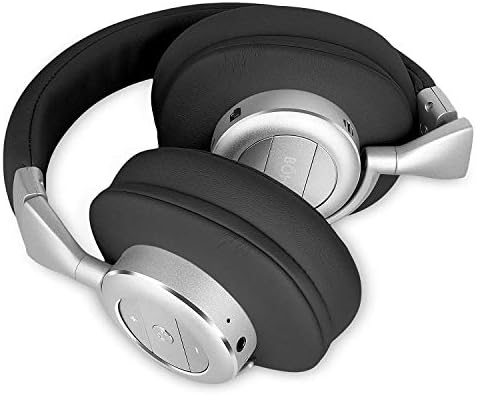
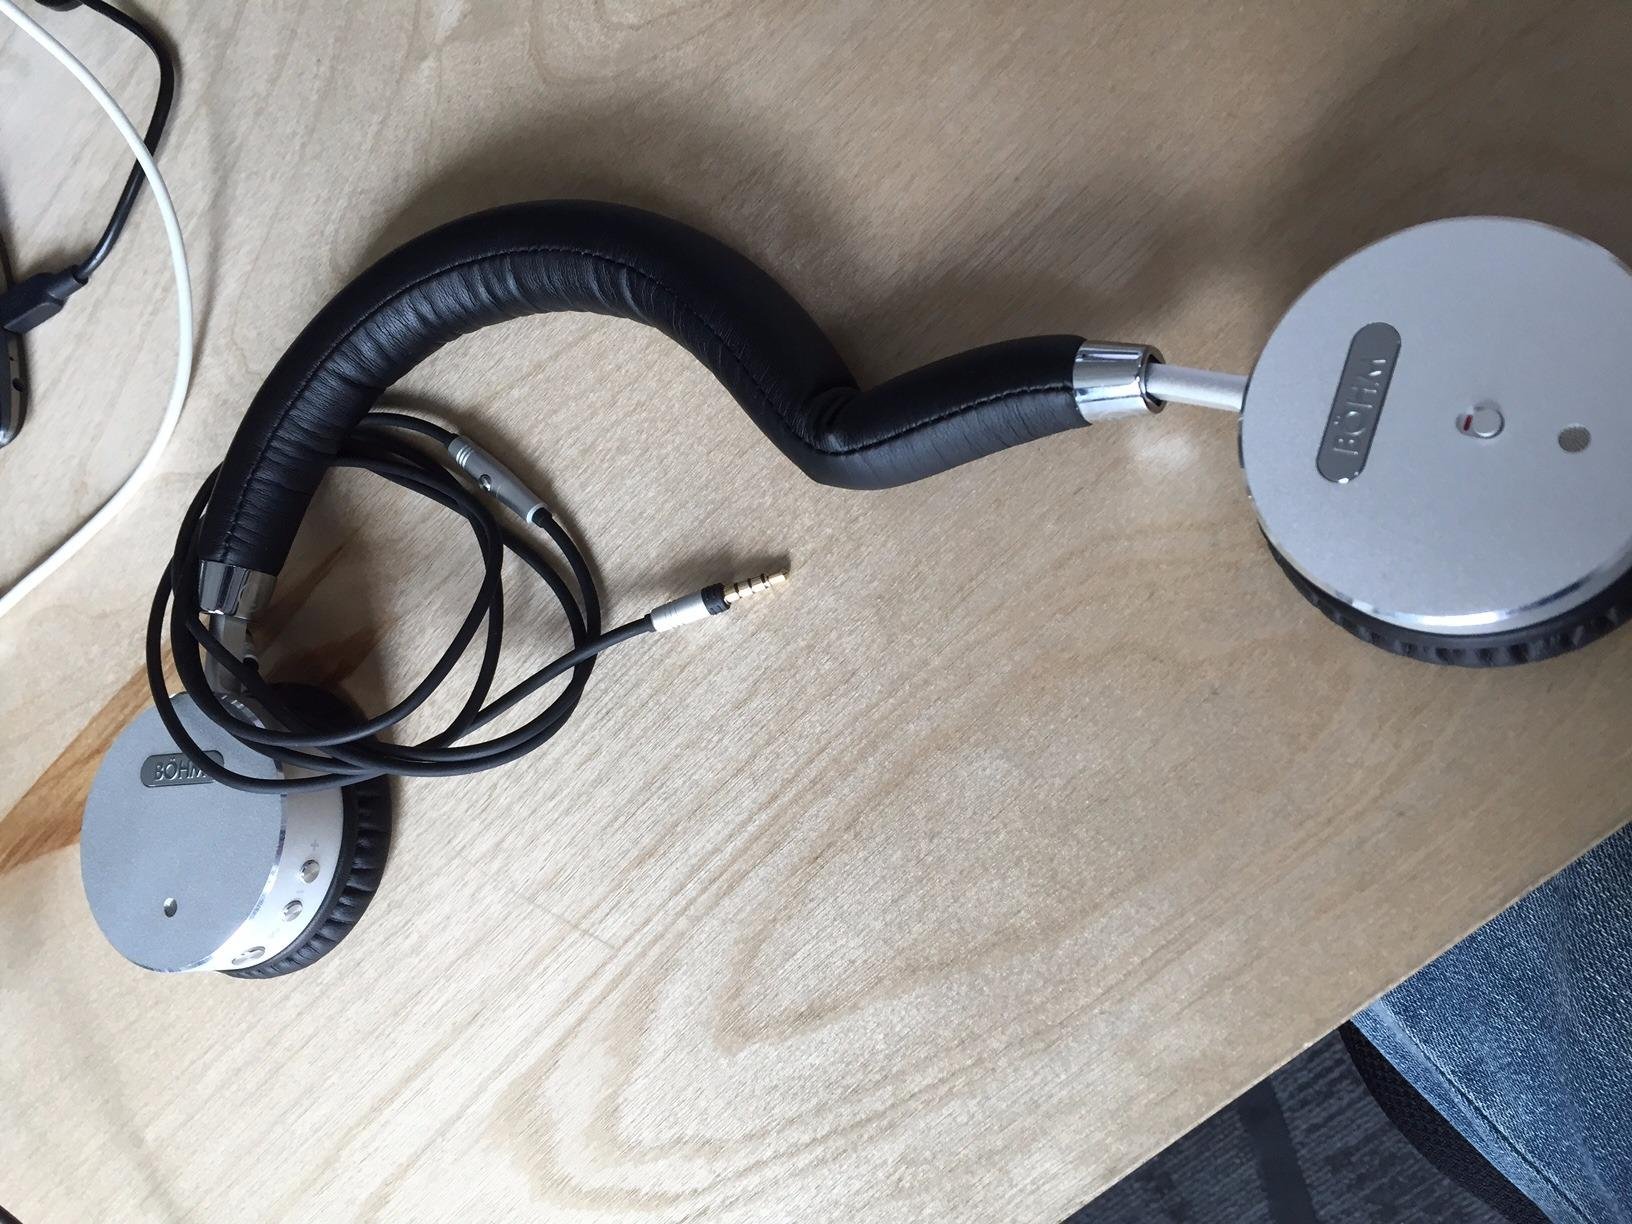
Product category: headphones
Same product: no